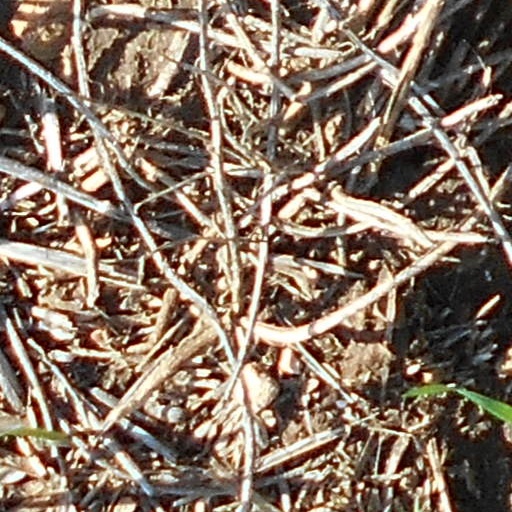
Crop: wheat